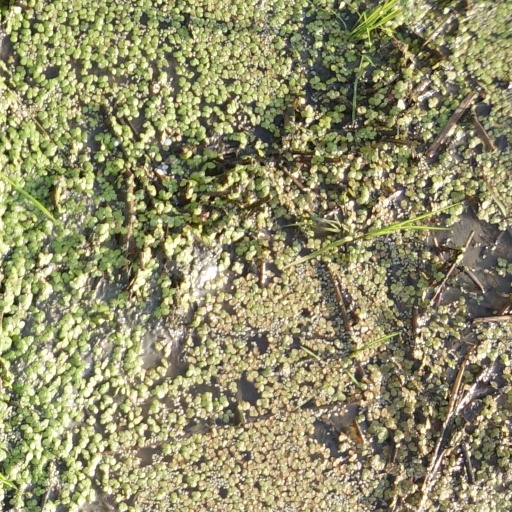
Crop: rice